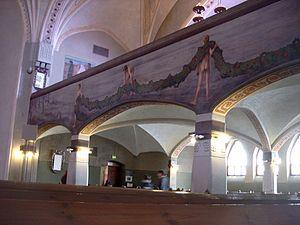
Hugo Gerhard Simberg, né le 24 juin 1873 à Hamina et décédé le 12 juillet 1917 à Ähtäri, est un artiste peintre symboliste, graphiste et sculpteur finlandais d'ascendance suédoise.